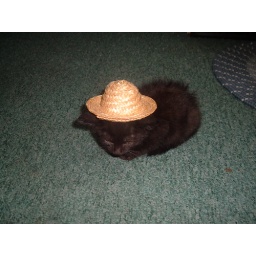
cat in the hat